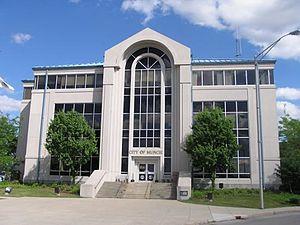
La ville de Muncie est le siège du comté de Delaware, dans l’État de l’Indiana, aux États-Unis.